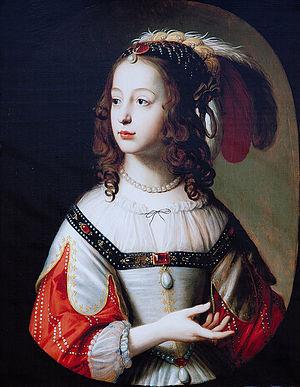
La princesse Margriet Francisca des Pays-Bas, princesse d’Orange-Nassau, princesse de Lippe-Biesterfeld, née le 19 janvier 1943 à Ottawa au Canada, est la troisième des quatre filles de la reine Juliana des Pays-Bas et du prince consort Bernhard de Lippe-Biesterfeld. En tant que fille de la reine Juliana et sœur cadette de l'ancienne reine Beatrix, Margriet appartient à la famille royale des Pays-Bas et occupe actuellement le huitième et dernier rang dans l’ordre de succession au trône des Pays-Bas.